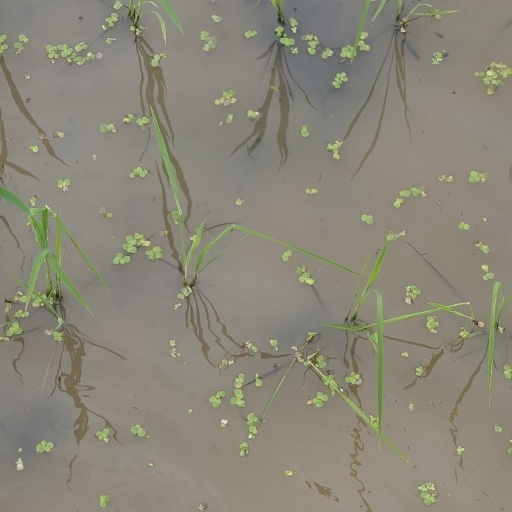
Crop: rice